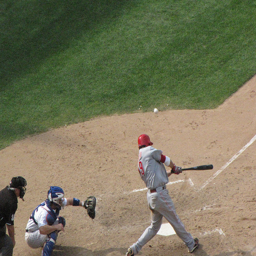
A baseball player fouling off a thrown pitch.
A baseball player is on home plate hitting a ball.
A picture of a person swinging a baseball bat.
A batter up to plate in the middle of the swing.
A baseball player hitting a ball and the emperor behind him.